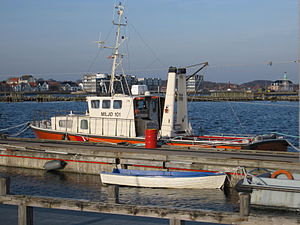
Miljø-klassen
Miljø 101 (A340) ved Flådestation Korsør
Miljø 101 (A340) ved Flådestation Korsør
Miljø-klassen er de mindste miljøskibe i Søværnet i Danmark.